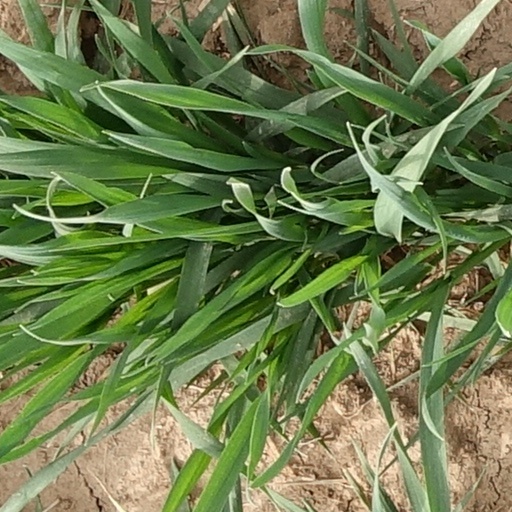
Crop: wheat